Dianthus caryophyllus

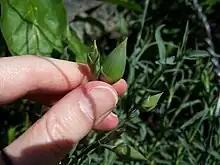
Flower buds

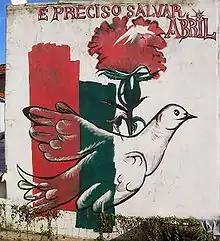
Mural commemorating the Portuguese Carnation Revolution

For the most part, carnations express love, fascination, and distinction, though there are many variations dependent on color.